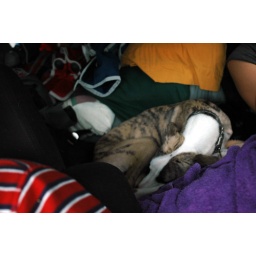
Mystro is exhausted during the car ride home after a night of sleeping in the rain